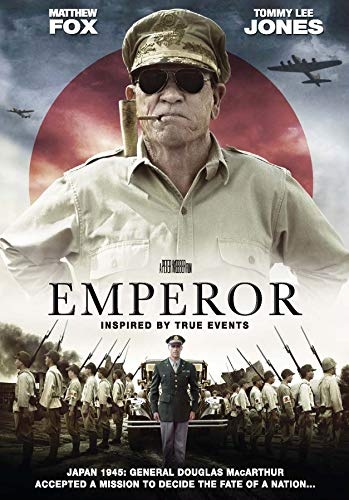
Emperor [Import]
Author: Masayoshi Haneda Features: Shrink-wrapped Format: AC-3 Release Date: 13-08-2013 Details: After World War II, Brigadier General Bonner Fellers is ordered by General MacArthur to investigate the role of Emperor Hirohito in World War II to decide if he should be tried as a war criminal. UPC: 031398170709 EAN: 0031398170709 Languages: English Binding: DVD Item Condition: UsedVeryGood
Brand: ID Shop.ca
Category: Media > Videos > DVDs